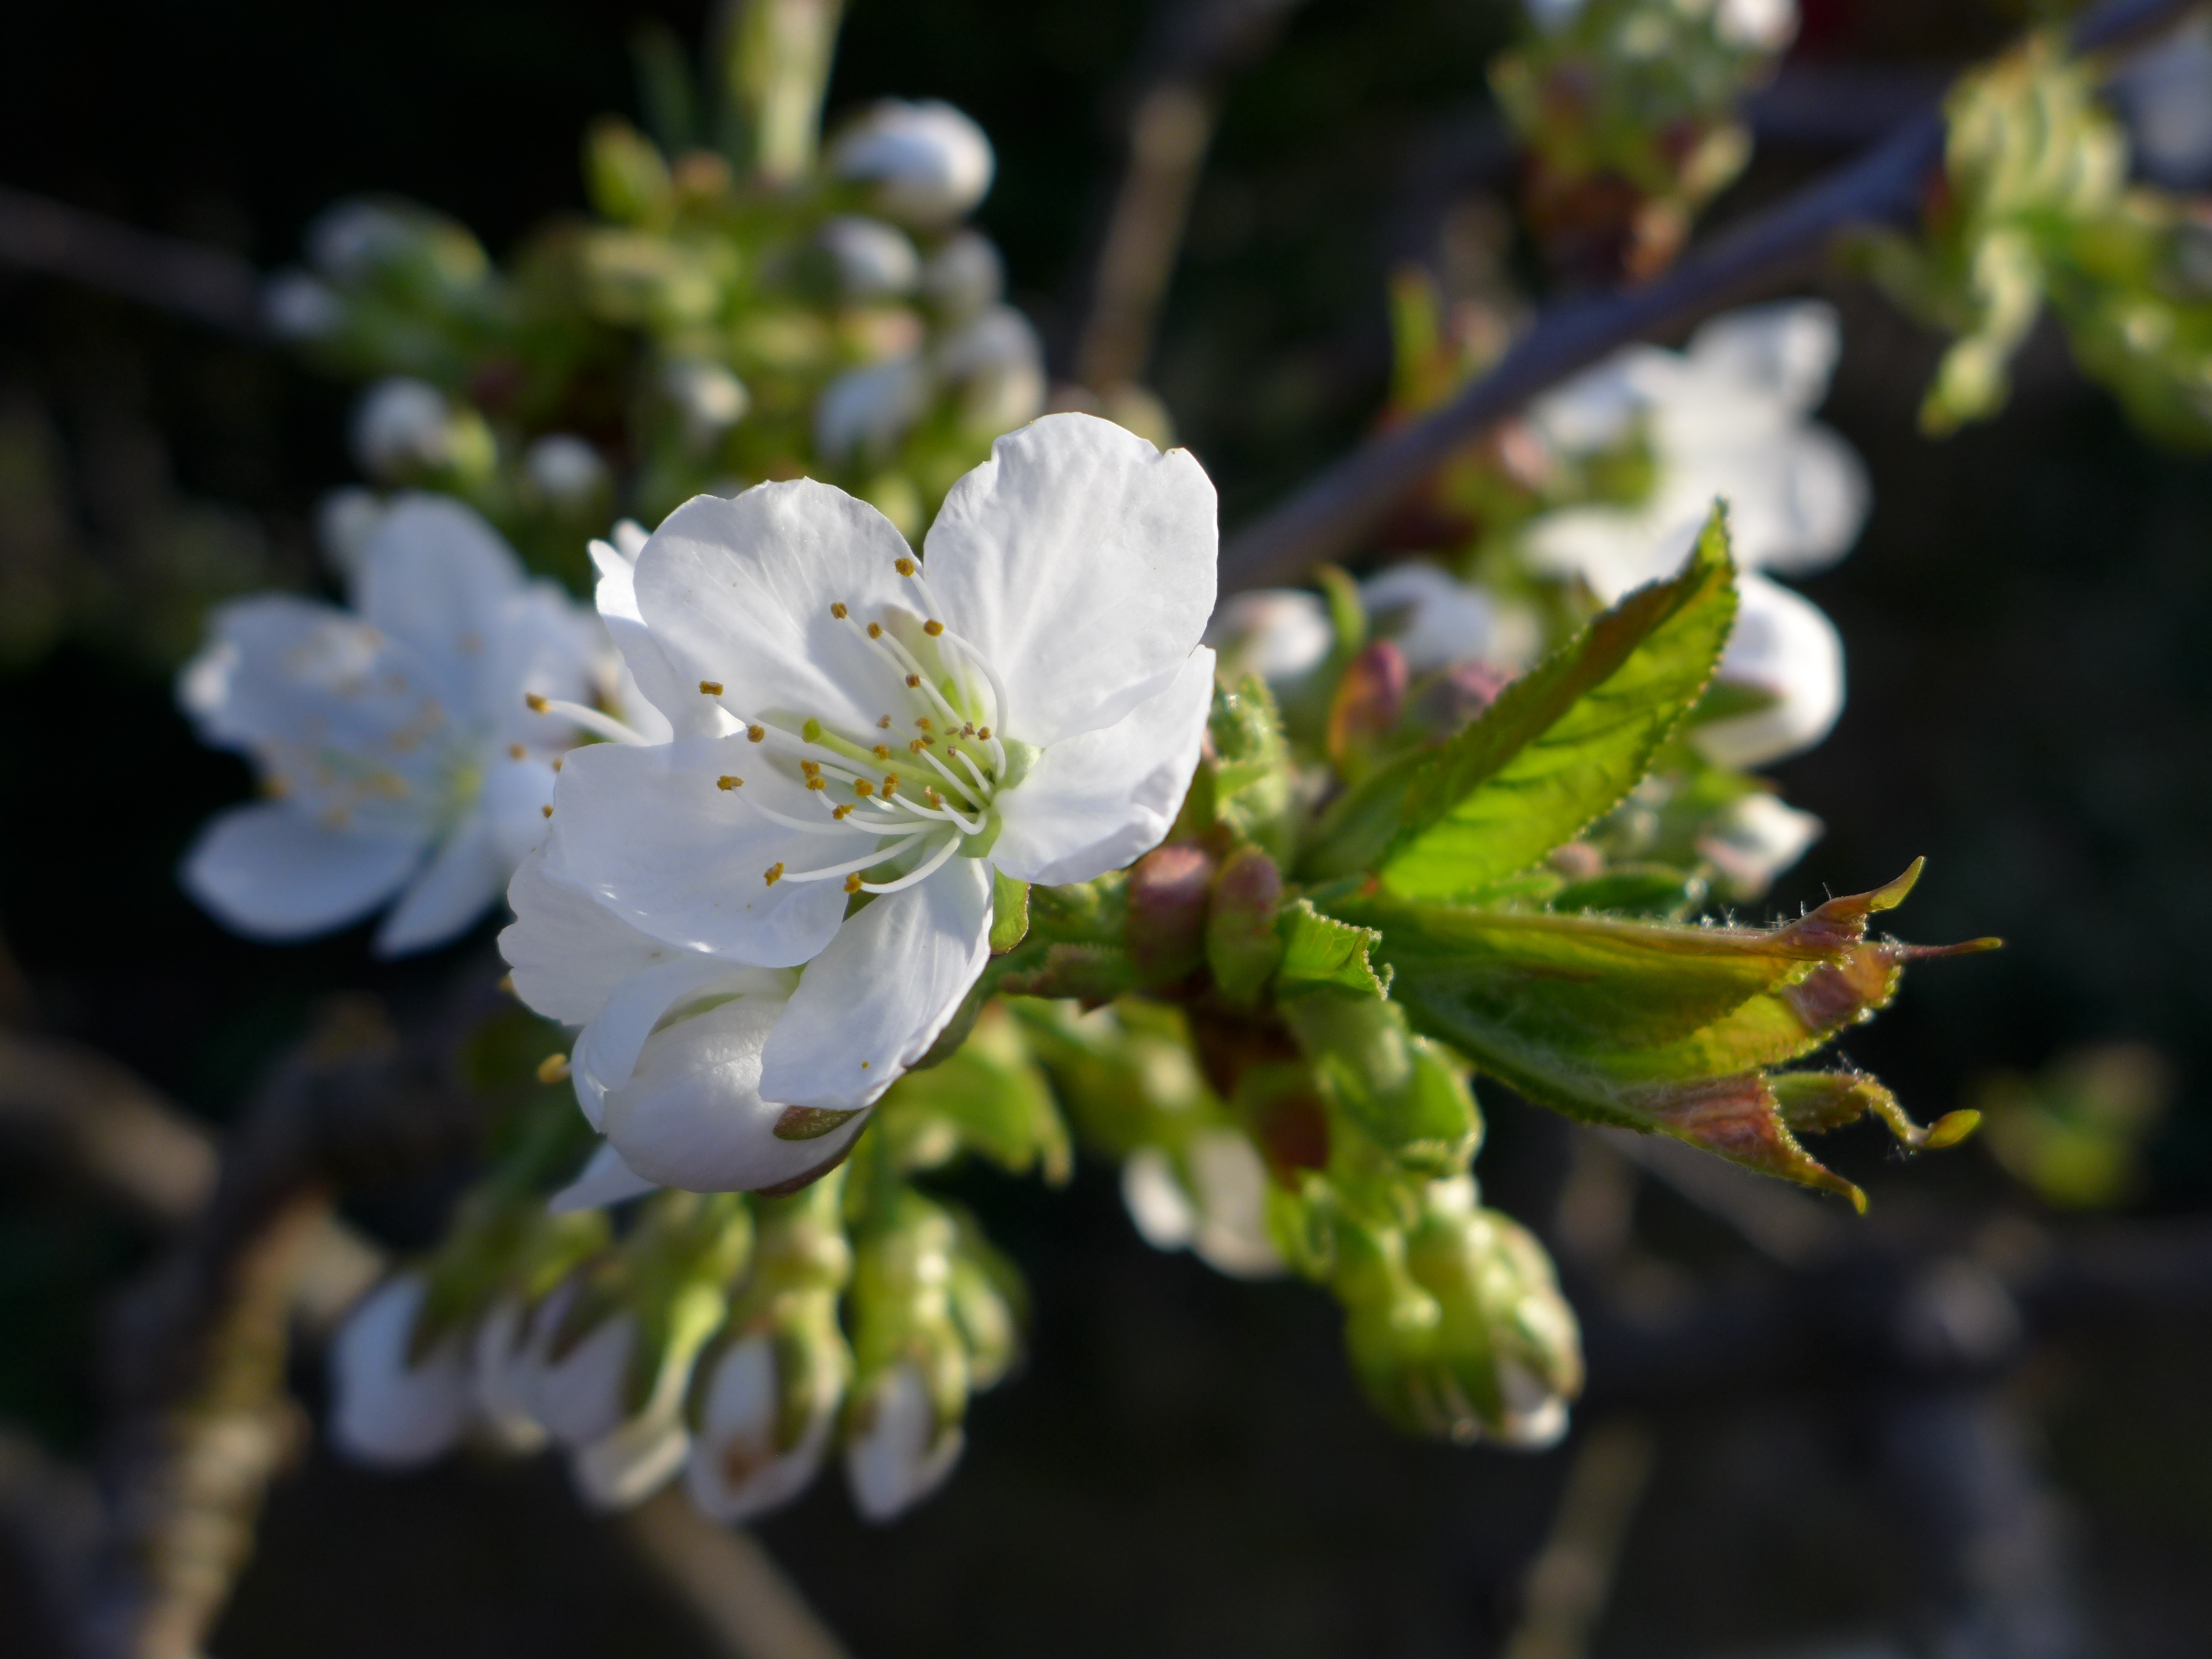
tree, nature, branch, blossom, plant, white, fruit, berry, leaf, flower, food, spring, green, produce, evergreen, botany, close, flora, cherry blossom, wildflower, flowers, shrub, fruit tree, cherry, stamens, macro photography, flowering plant, cherry branch, woody plant, land plant